Neerajanam

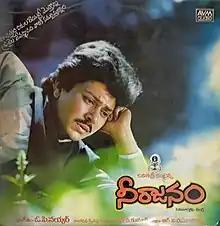
Official poster

Neerajanam is a 1989 Indian Telugu-language romantic drama film directed by Ashok Kumar and starring Vishwas and Saranya. The film's music is composed by O. P. Nayyar.